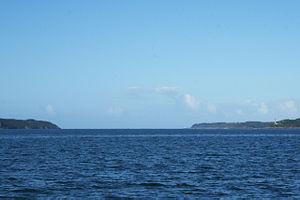
Goulet de Brest
Le goulet de Brest est un bras de mer qui relie la rade de Brest à l'océan Atlantique.
La rade de Brest est une grande baie de 180 km² située dans le Finistère en Bretagne. Elle est reliée à l'océan Atlantique, nommé à cet endroit la mer d'Iroise, par un passage large de 1,8 km qui se nomme le goulet de Brest.